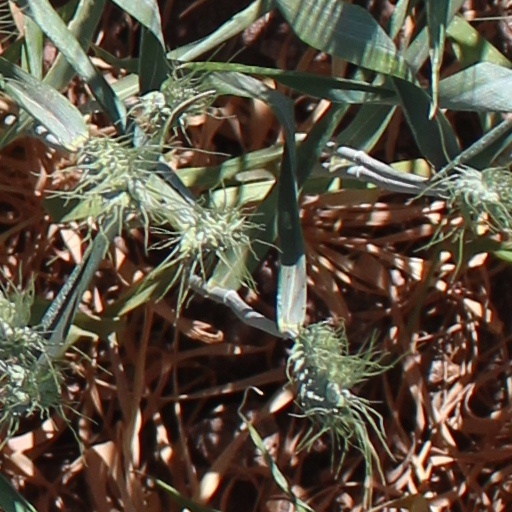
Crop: wheat